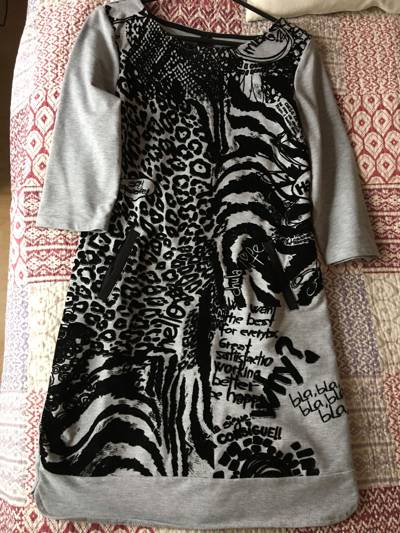
Waste category: clothes